Divisions of the Liberation Tigers of Tamil Eelam

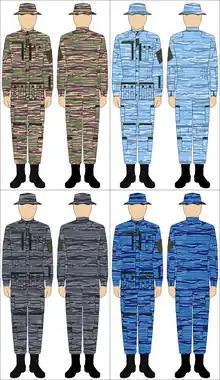
Uniforms of LTTE Cadres;TL: Ground Troops, TR:Air Force, BL: Black Tigers (Suicide Bombers) and BR: Naval Forces

Black Tigers is the LTTE division that carried out suicide attacks in the South and other parts of the country. It consisted of selected cadres from other regiments. The division was formed in July 1987, with the attack carried out by Vallipuram Vasanthan "alias" Captain Miller, by driving an explosive laden truck into a Sri Lanka Army camp in Nelliady Madhya Maha Vidyalaya, Jaffna, killing himself and 128 soldiers. It was the first occasion that a Black Tiger blew up himself. LTTE intelligence wing leader Shanmugalingam Sivashankar "alias" Pottu Amman headed the outfit from its inception to destruction. According to LTTE, between 5 July 1987 and 20 November 2008, 378 black tigers (274 male and 104 female) had carried out suicide attacks.